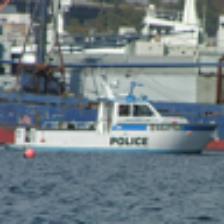
Label: NonHuman